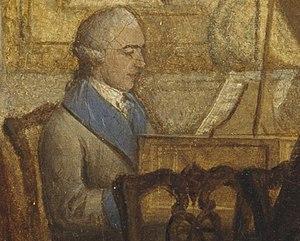
Gennaro D'Alessandro né en 1717? à Naples et mort après le 28 juillet 1778 également à Naples, est un claveciniste et compositeur italien de musique baroque.